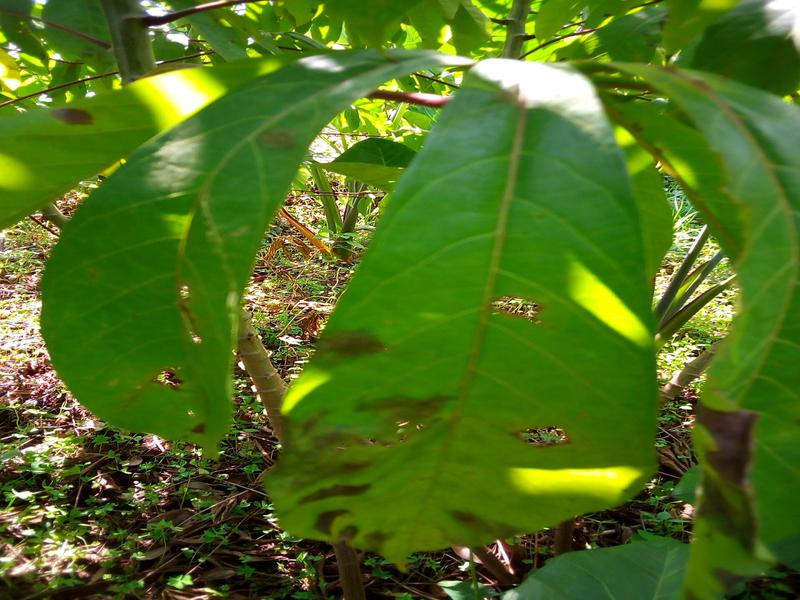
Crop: cassava
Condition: bacterial_blight